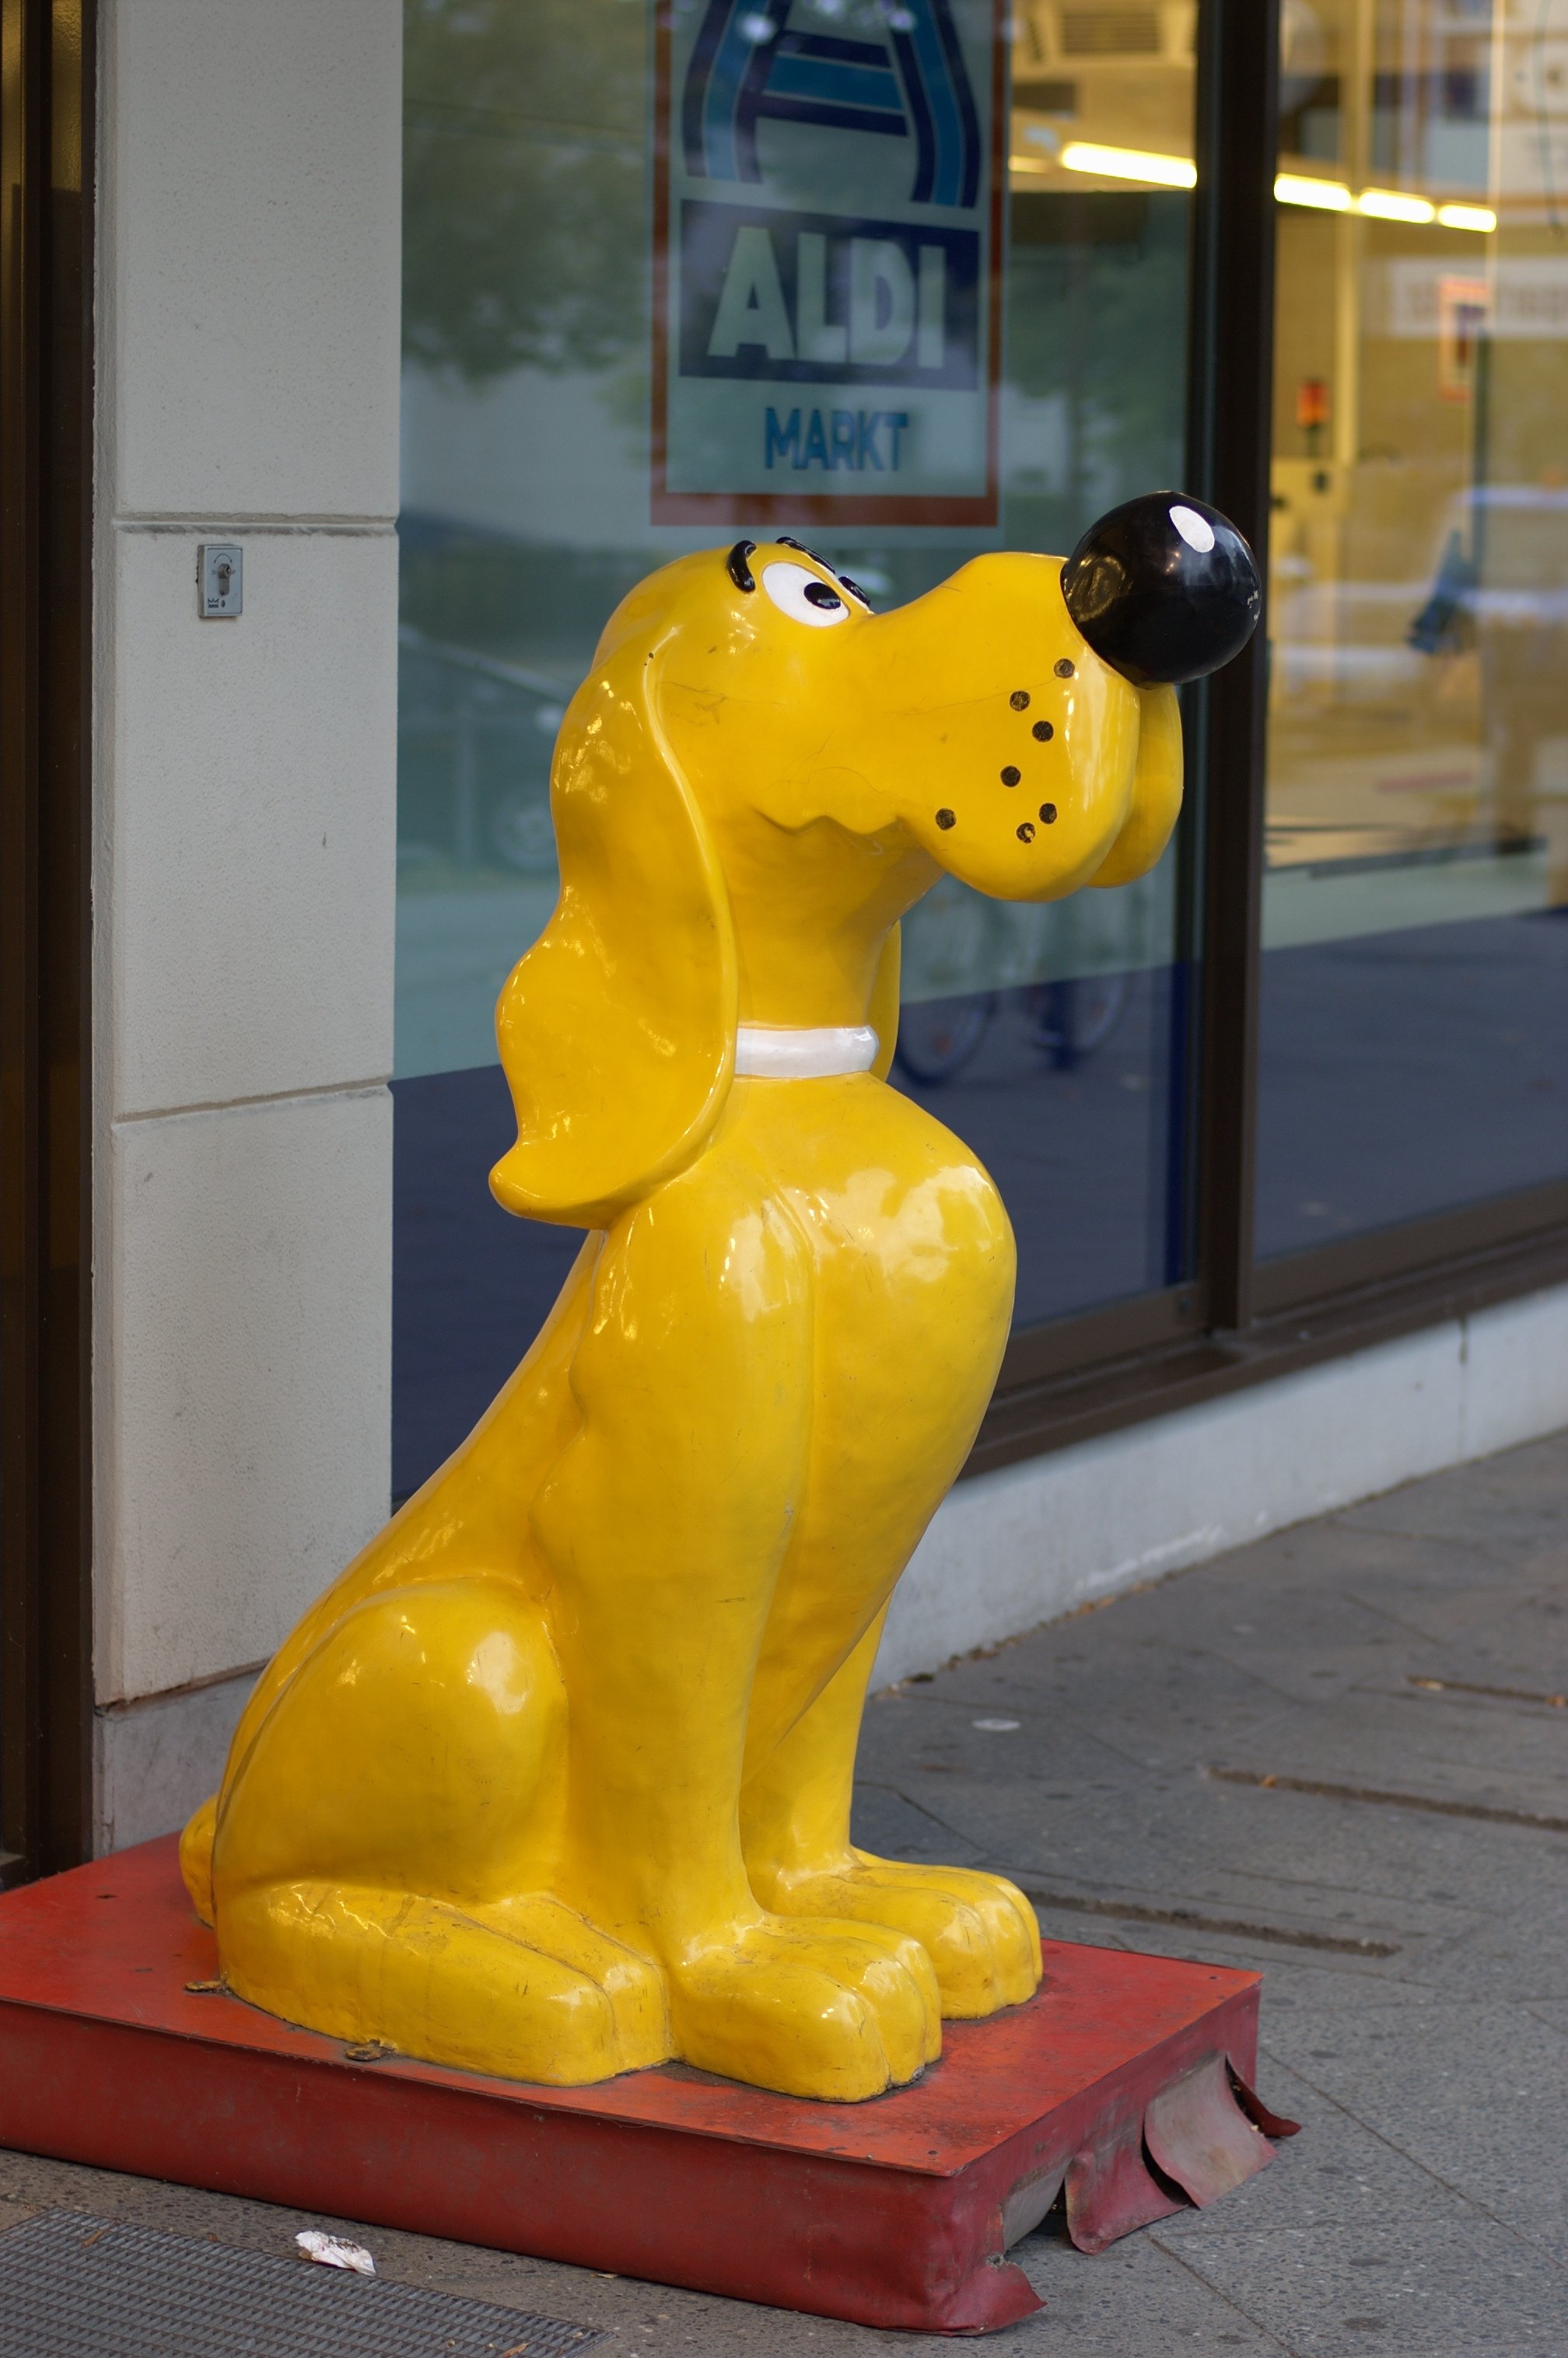
monument, statue, color, yellow, toy, sculpture, art, 2011, f14, rawtherapee, germany, deutschland, berlin, pentax, lenstagged, steffenzahn, guessedberlin, gwbartie, k100d, justpentax, iamflickr, cosina, voigtlander, 58mm, nokton, cosinavoigtlnder, 58mmf14, 58mm14, nokton58mmf14slii, 58mmf14nokton